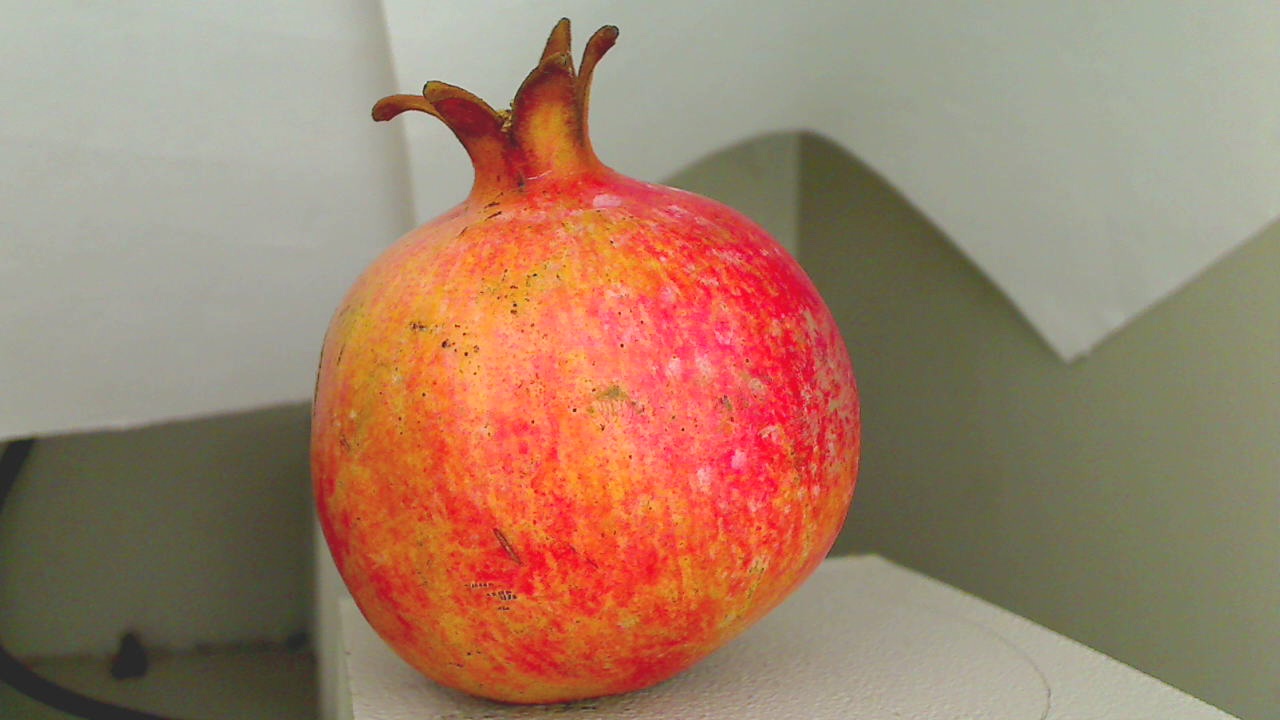
Grade: grade-3
Quality: quality-1